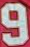
Number: 9